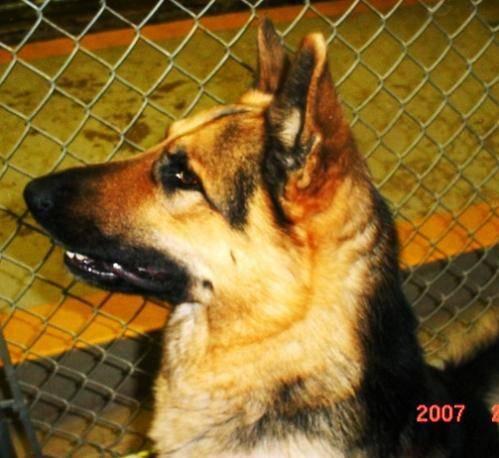
dog